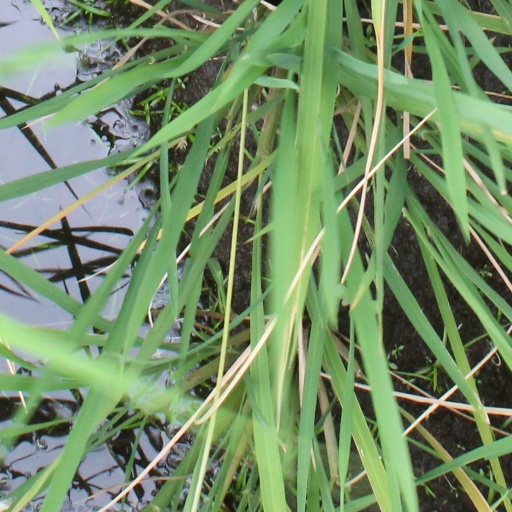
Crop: rice